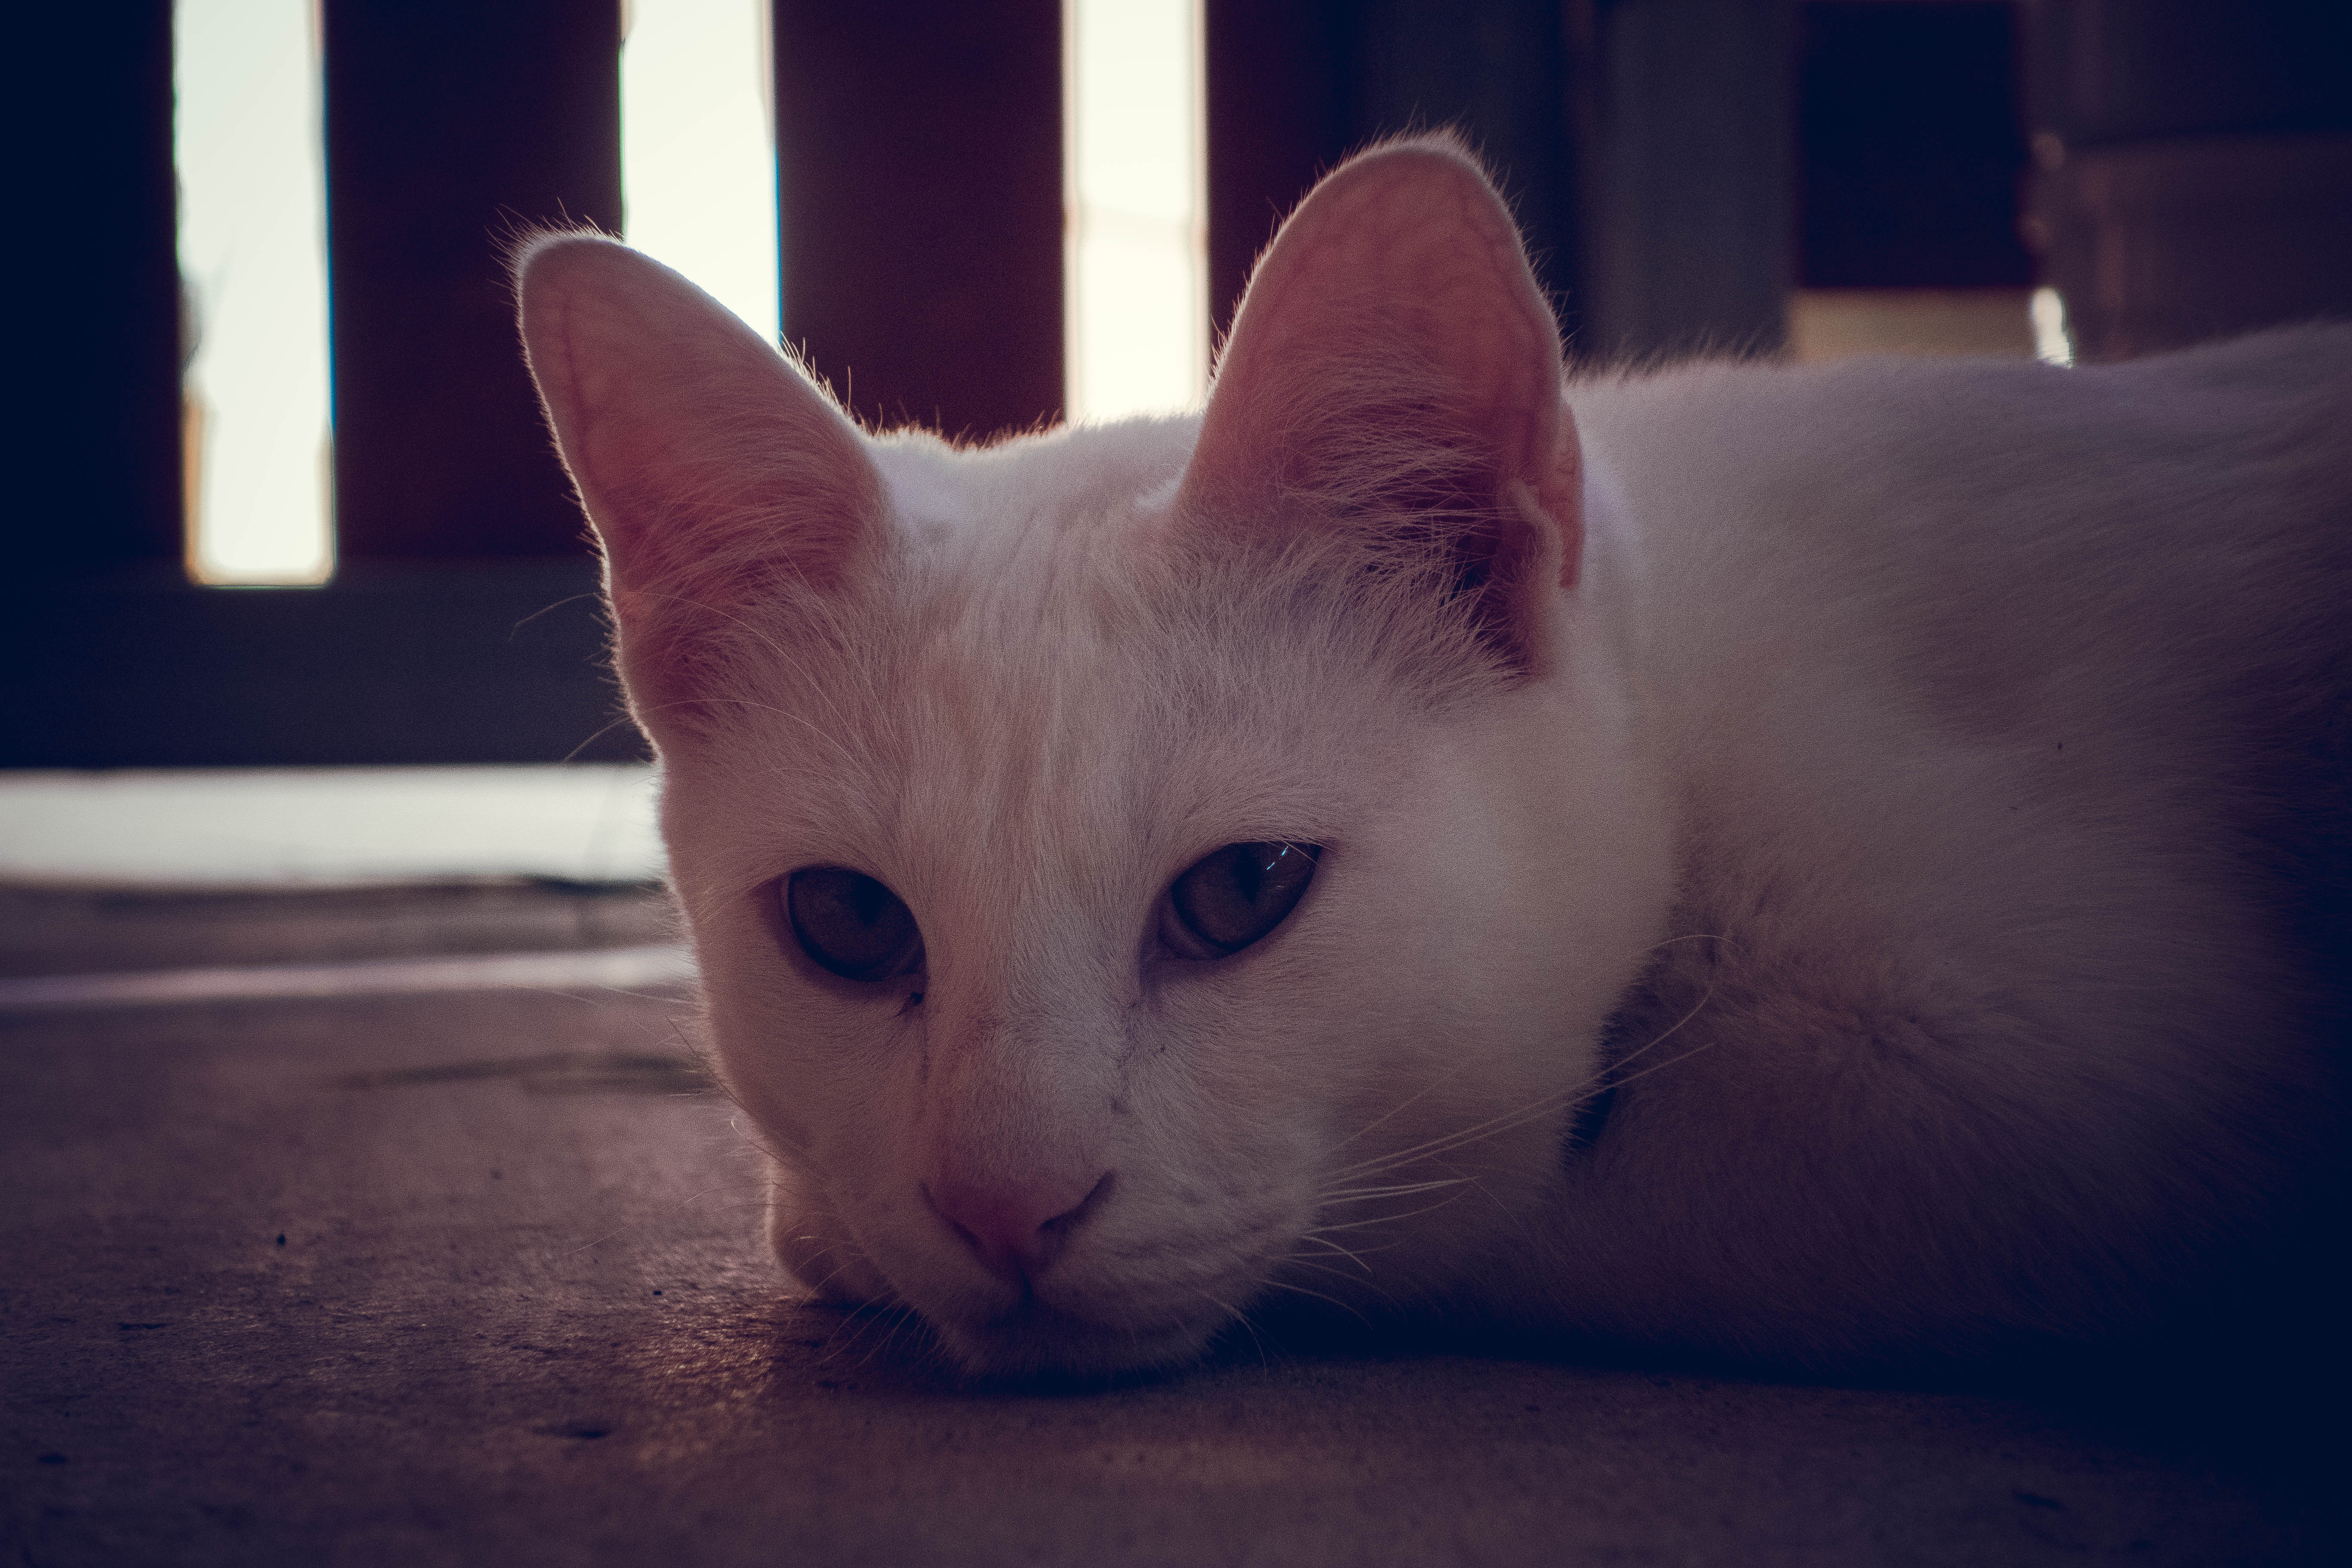
cute, cat, felidae, whiskers, small to medium sized cats, carnivore, snout, iris, terrestrial animal, fawn, fur, domestic short haired cat, khao manee